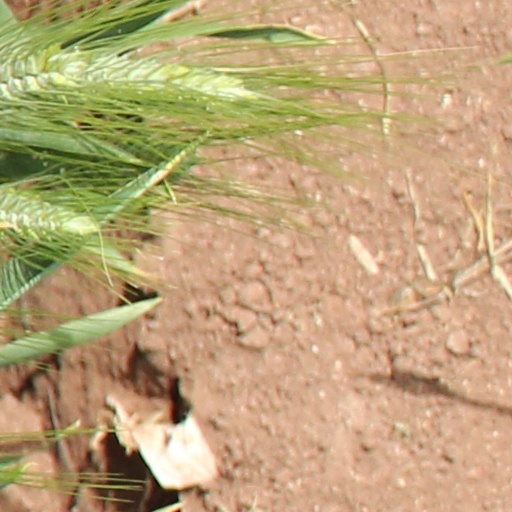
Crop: wheat